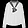
Label: Pullover